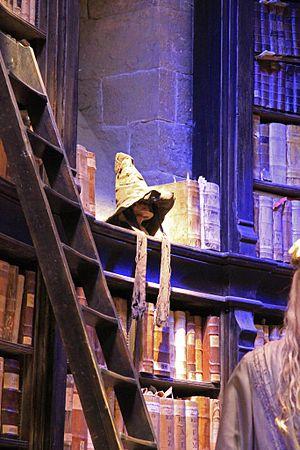
Harry Potter et la Chambre des secrets est le deuxième roman de la série littéraire centrée sur le personnage de Harry Potter créé par J. K. Rowling. Il a été publié le 2 juillet 1998 par Bloomsbury et le 23 mars 1999 en France.